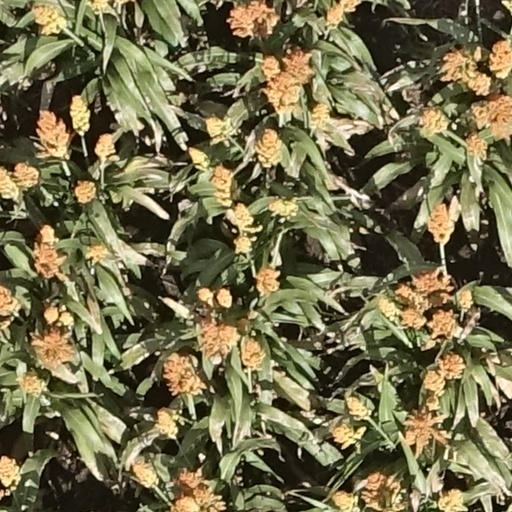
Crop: sorghum